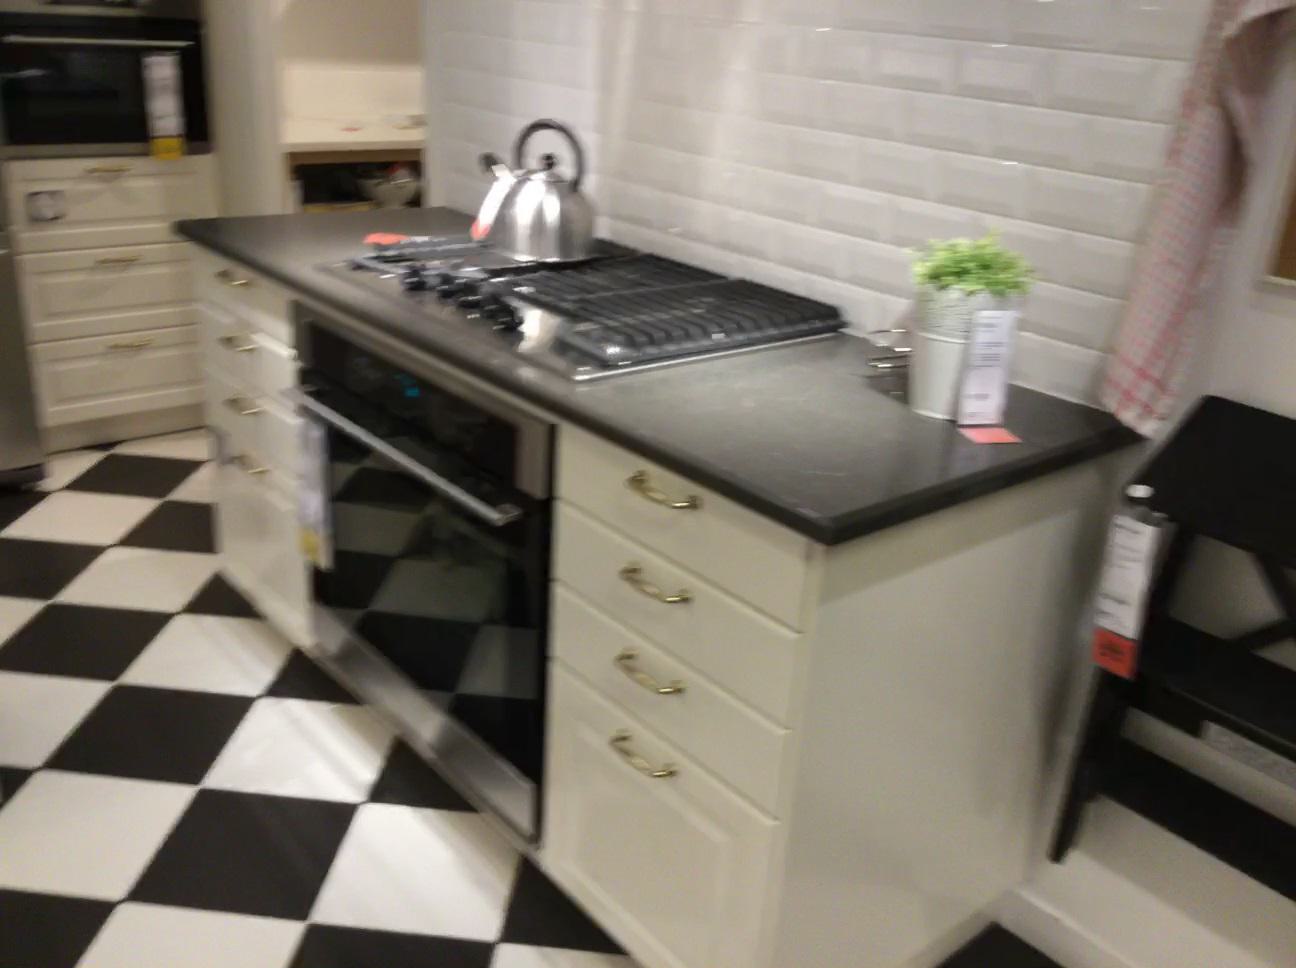
Question: In the image, there is the sign. Pinpoint several points within the vacant space situated right of the sign from the camera's perspective. Your final answer should be formatted as a list of tuples, i.e. [(x1, y1), ...], where each tuple contains the x and y coordinates of a point satisfying the conditions above. The coordinates should be between 0 and 1, indicating the normalized pixel locations of the points.
Answer: [(0.936, 0.620), (0.971, 0.592), (0.893, 0.553), (0.926, 0.531), (0.956, 0.511), (0.983, 0.494), (0.890, 0.481), (0.919, 0.466), (0.945, 0.451), (0.969, 0.438), (0.992, 0.426), (0.914, 0.416), (0.937, 0.405), (0.862, 0.396), (0.887, 0.386), (0.814, 0.377), (0.840, 0.369)]